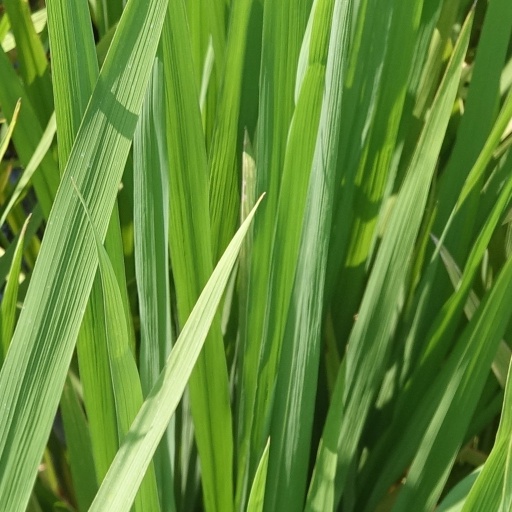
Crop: rice